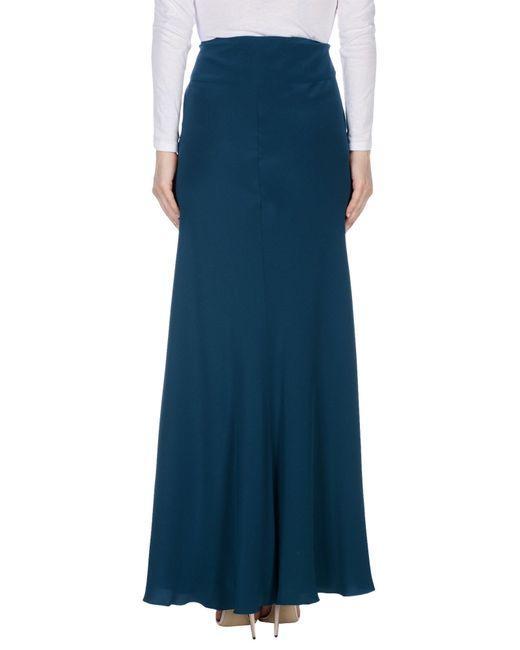
Bodenlanger, locker sitzender Damenrock